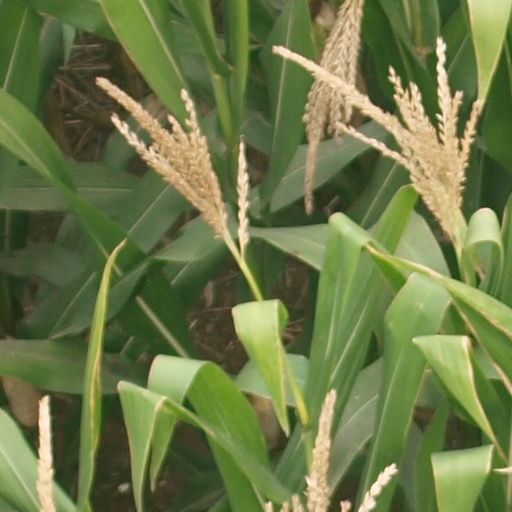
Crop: maize; corn